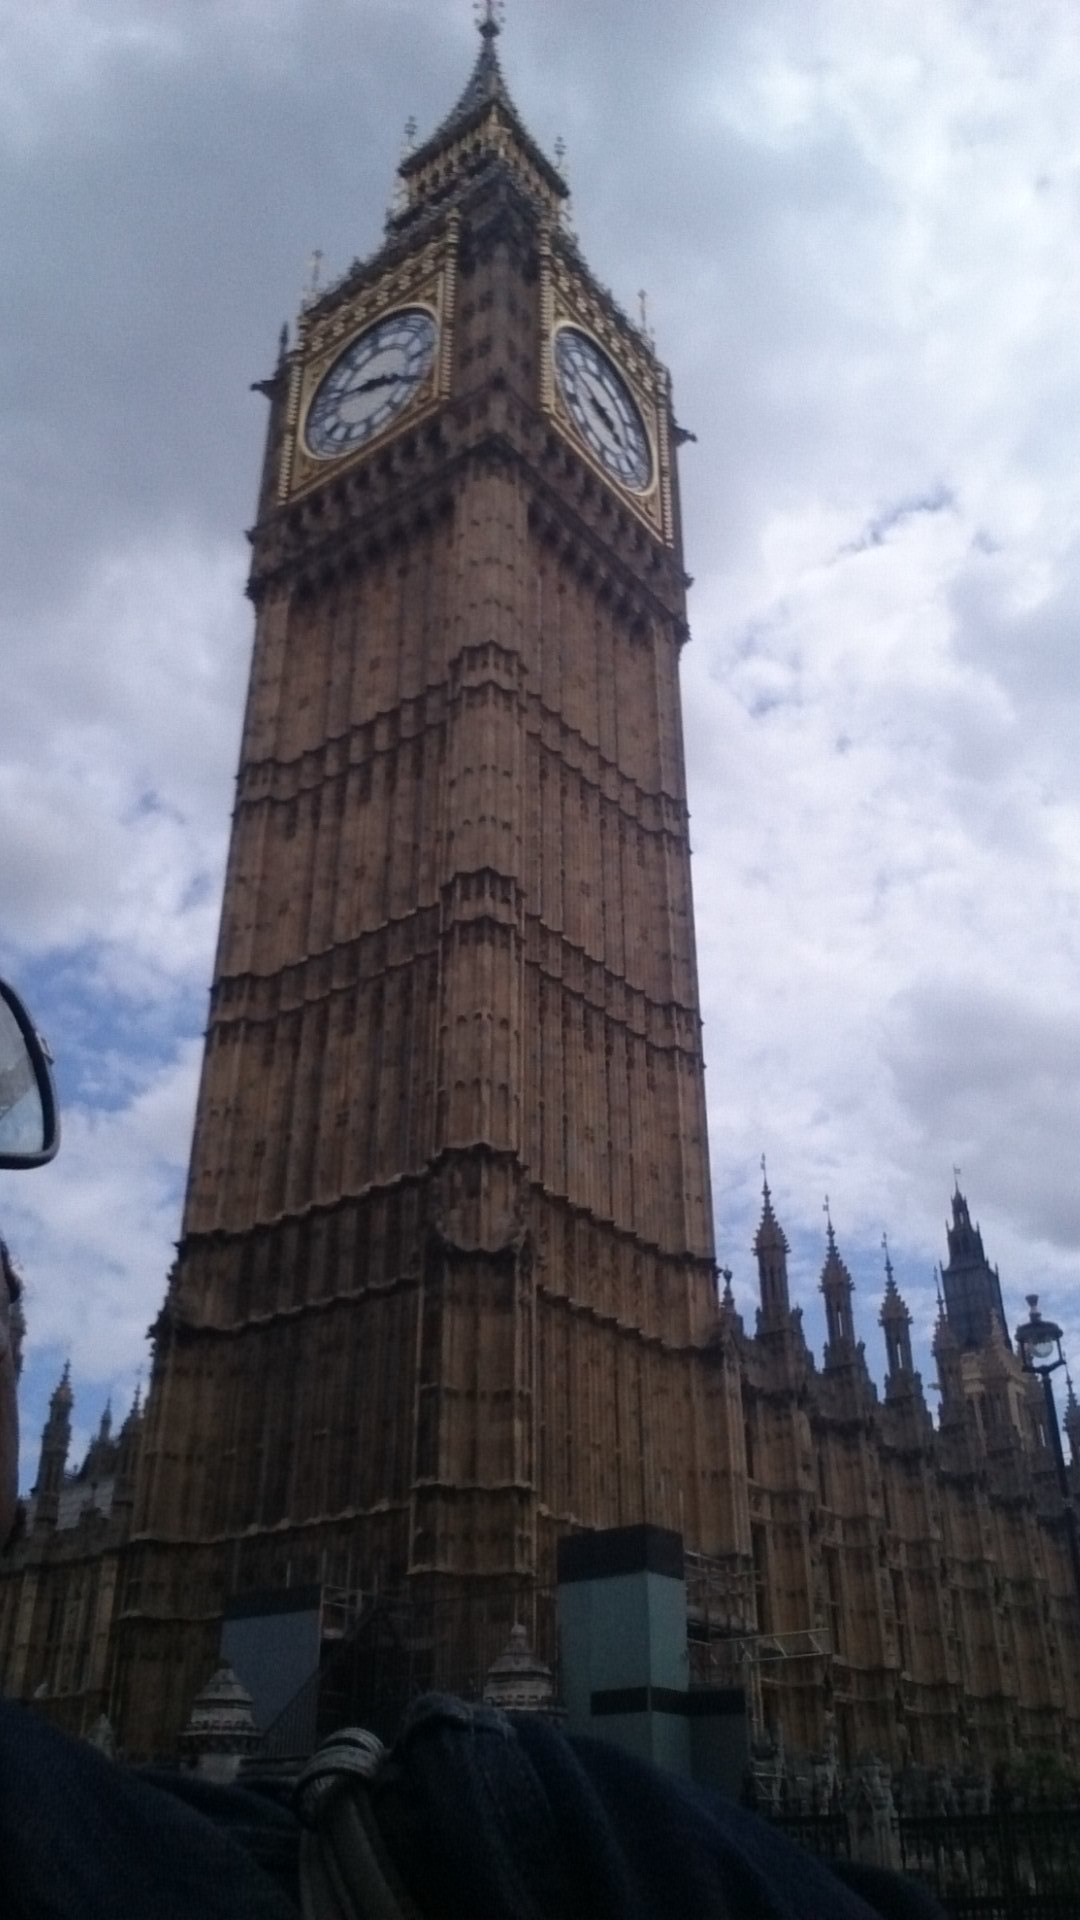
london, tower, landmark, architecture, building, clock tower, sky, spire, medieval architecture, facade, listed building, national historic landmark, steeple, city, skyscraper, classical architecture